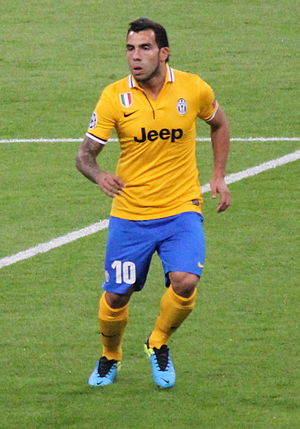
Carlos Tévez
"Carlos Alberto Tévez er en argentinsk fodboldspiller, der i øjeblikket spiller for Boca Juniors i sit hjemlands Primera División. Han blev beskrevet af Diego Maradona som ""Den argentinske profet i det 21. århundrede.""